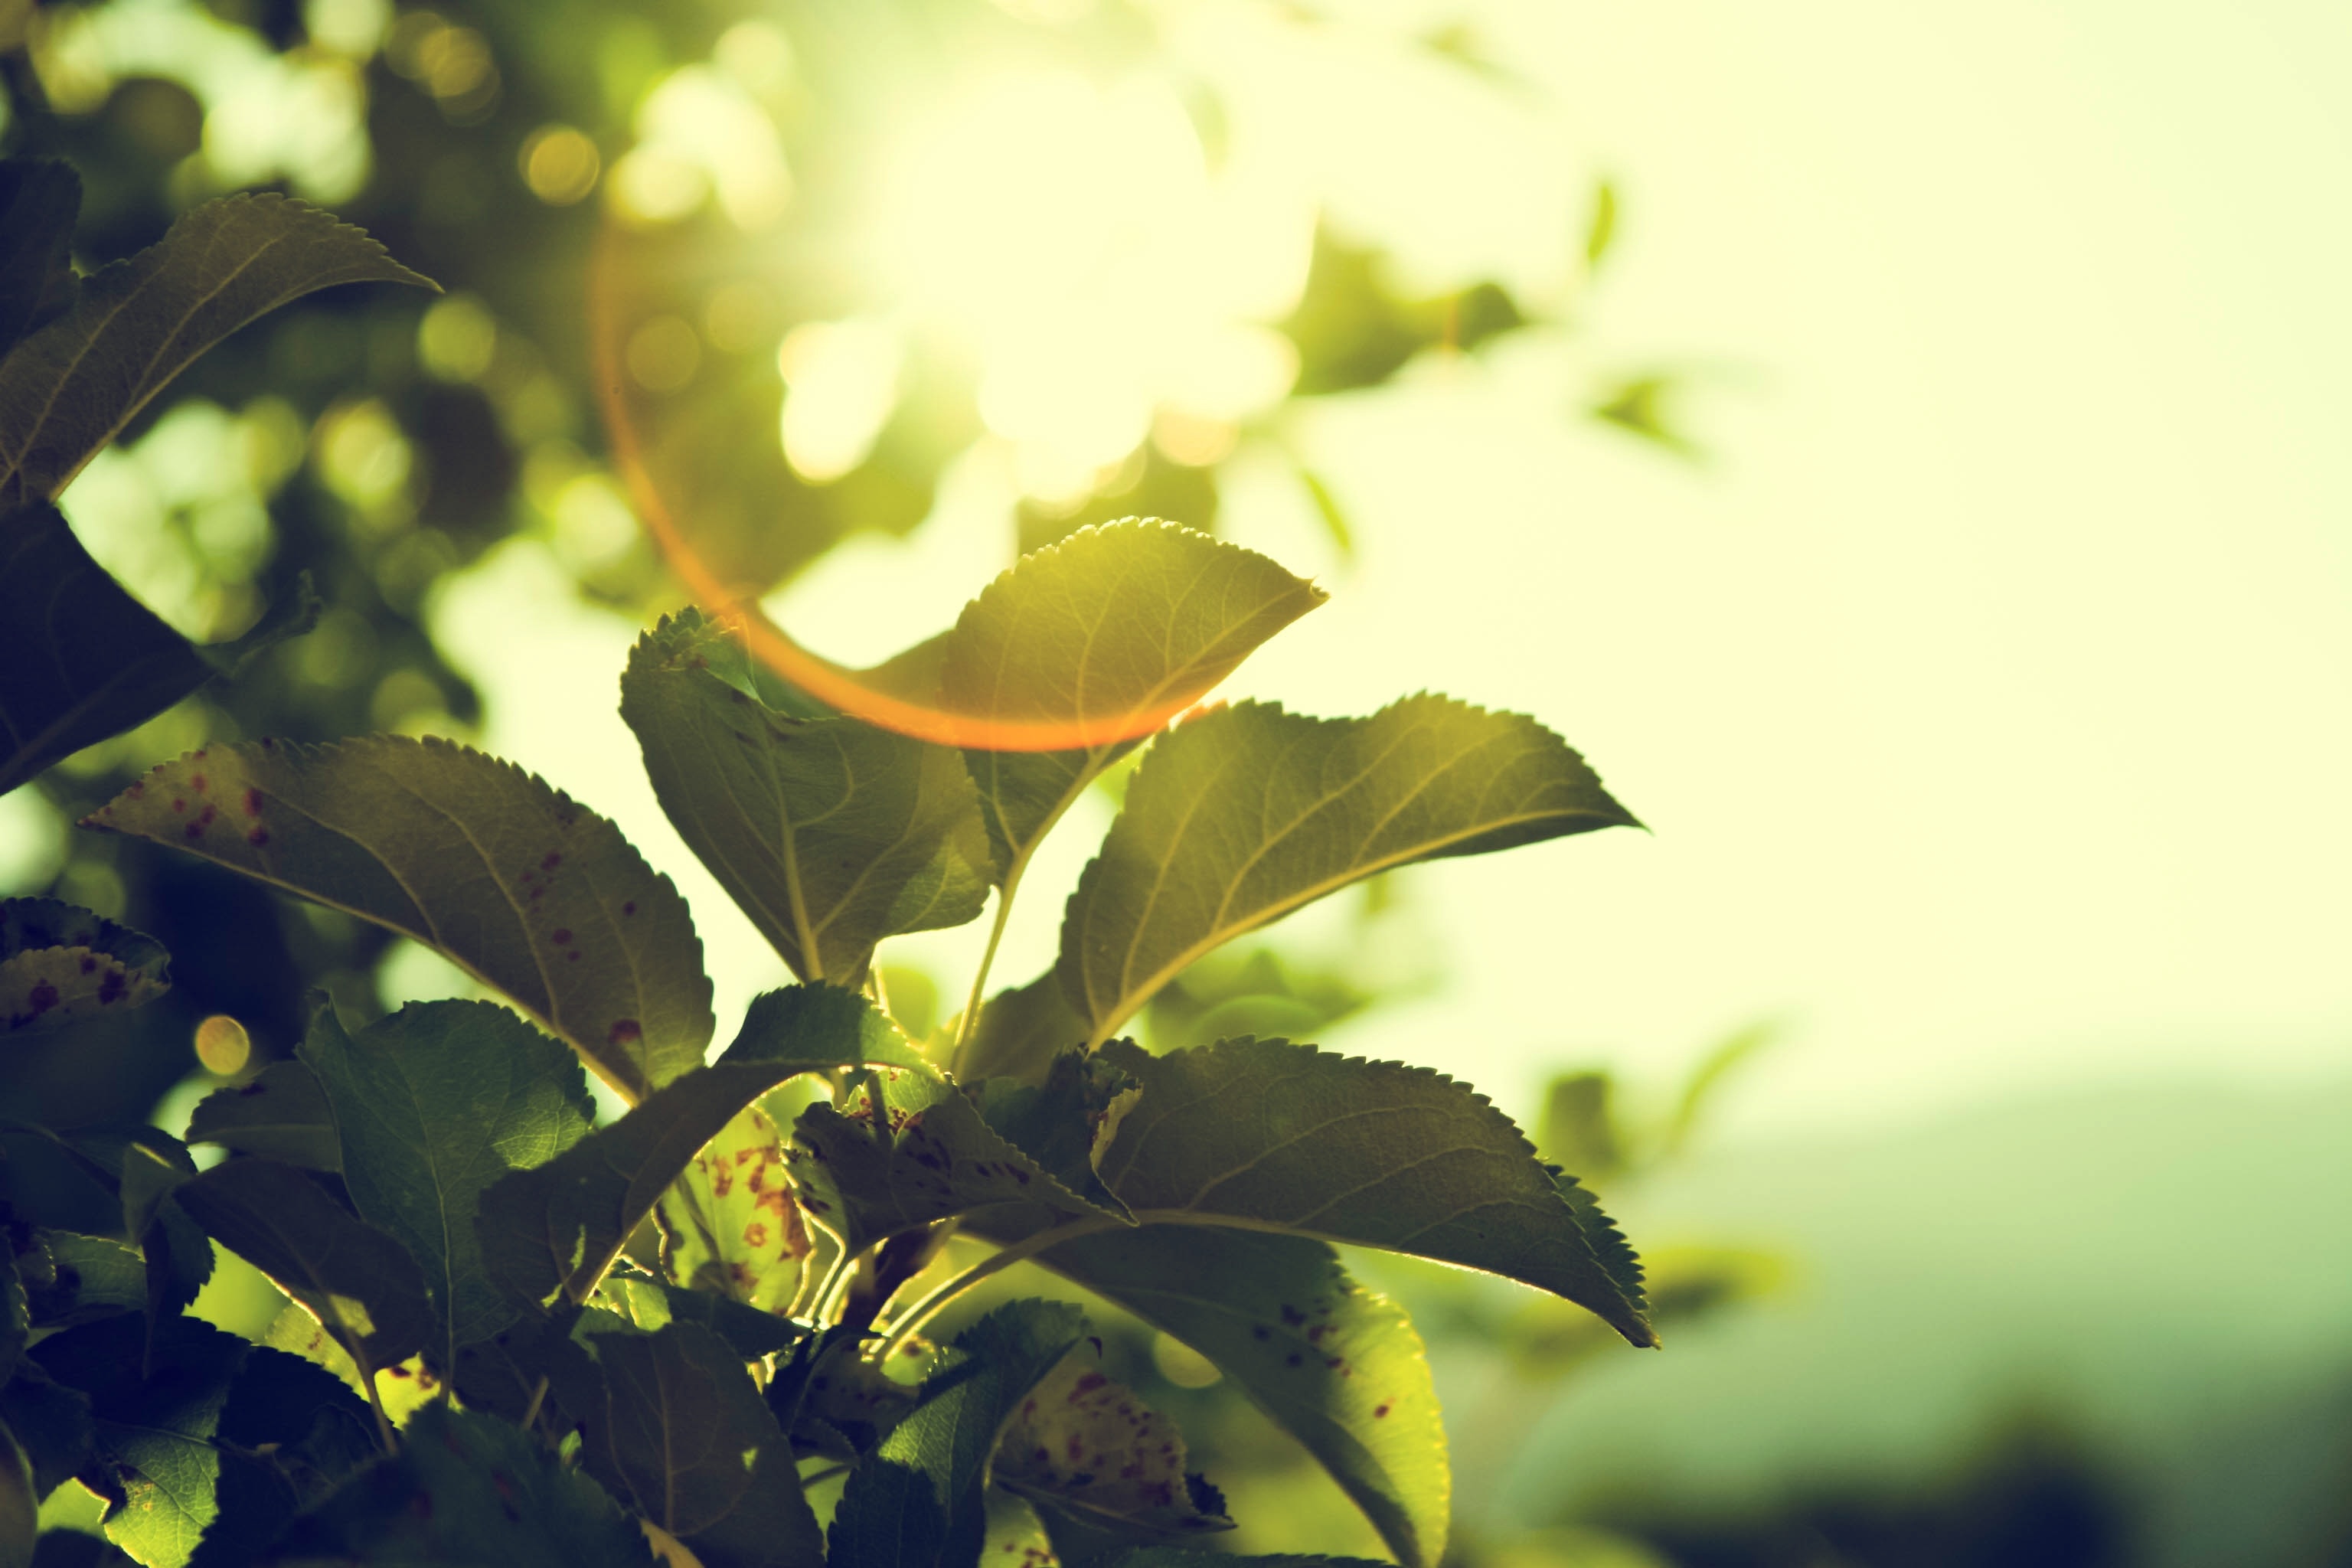
tree, nature, branch, blossom, light, plant, sun, sunlight, leaf, flower, petal, green, autumn, botany, yellow, flora, macro photography, flowering plant, plant stem, woody plant, computer wallpaper, land plant